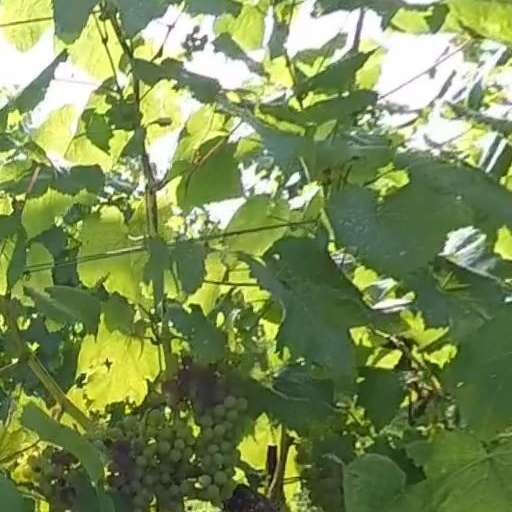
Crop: grape